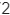
Number: 2